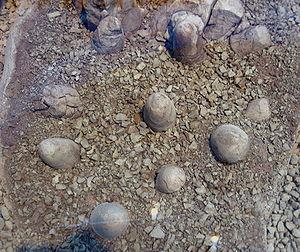
Stenonychosaurus est un genre éteint de dinosaures troodontidés ayant vécu au Campanien, soit il y a environ entre 83,6 à 72,1 millions d'années, et découvert dans la formation de Dinosaur Park en Alberta, au Canada, ainsi que dans la formation de Two Medicine à cheval sur le Montana et l'Alberta.